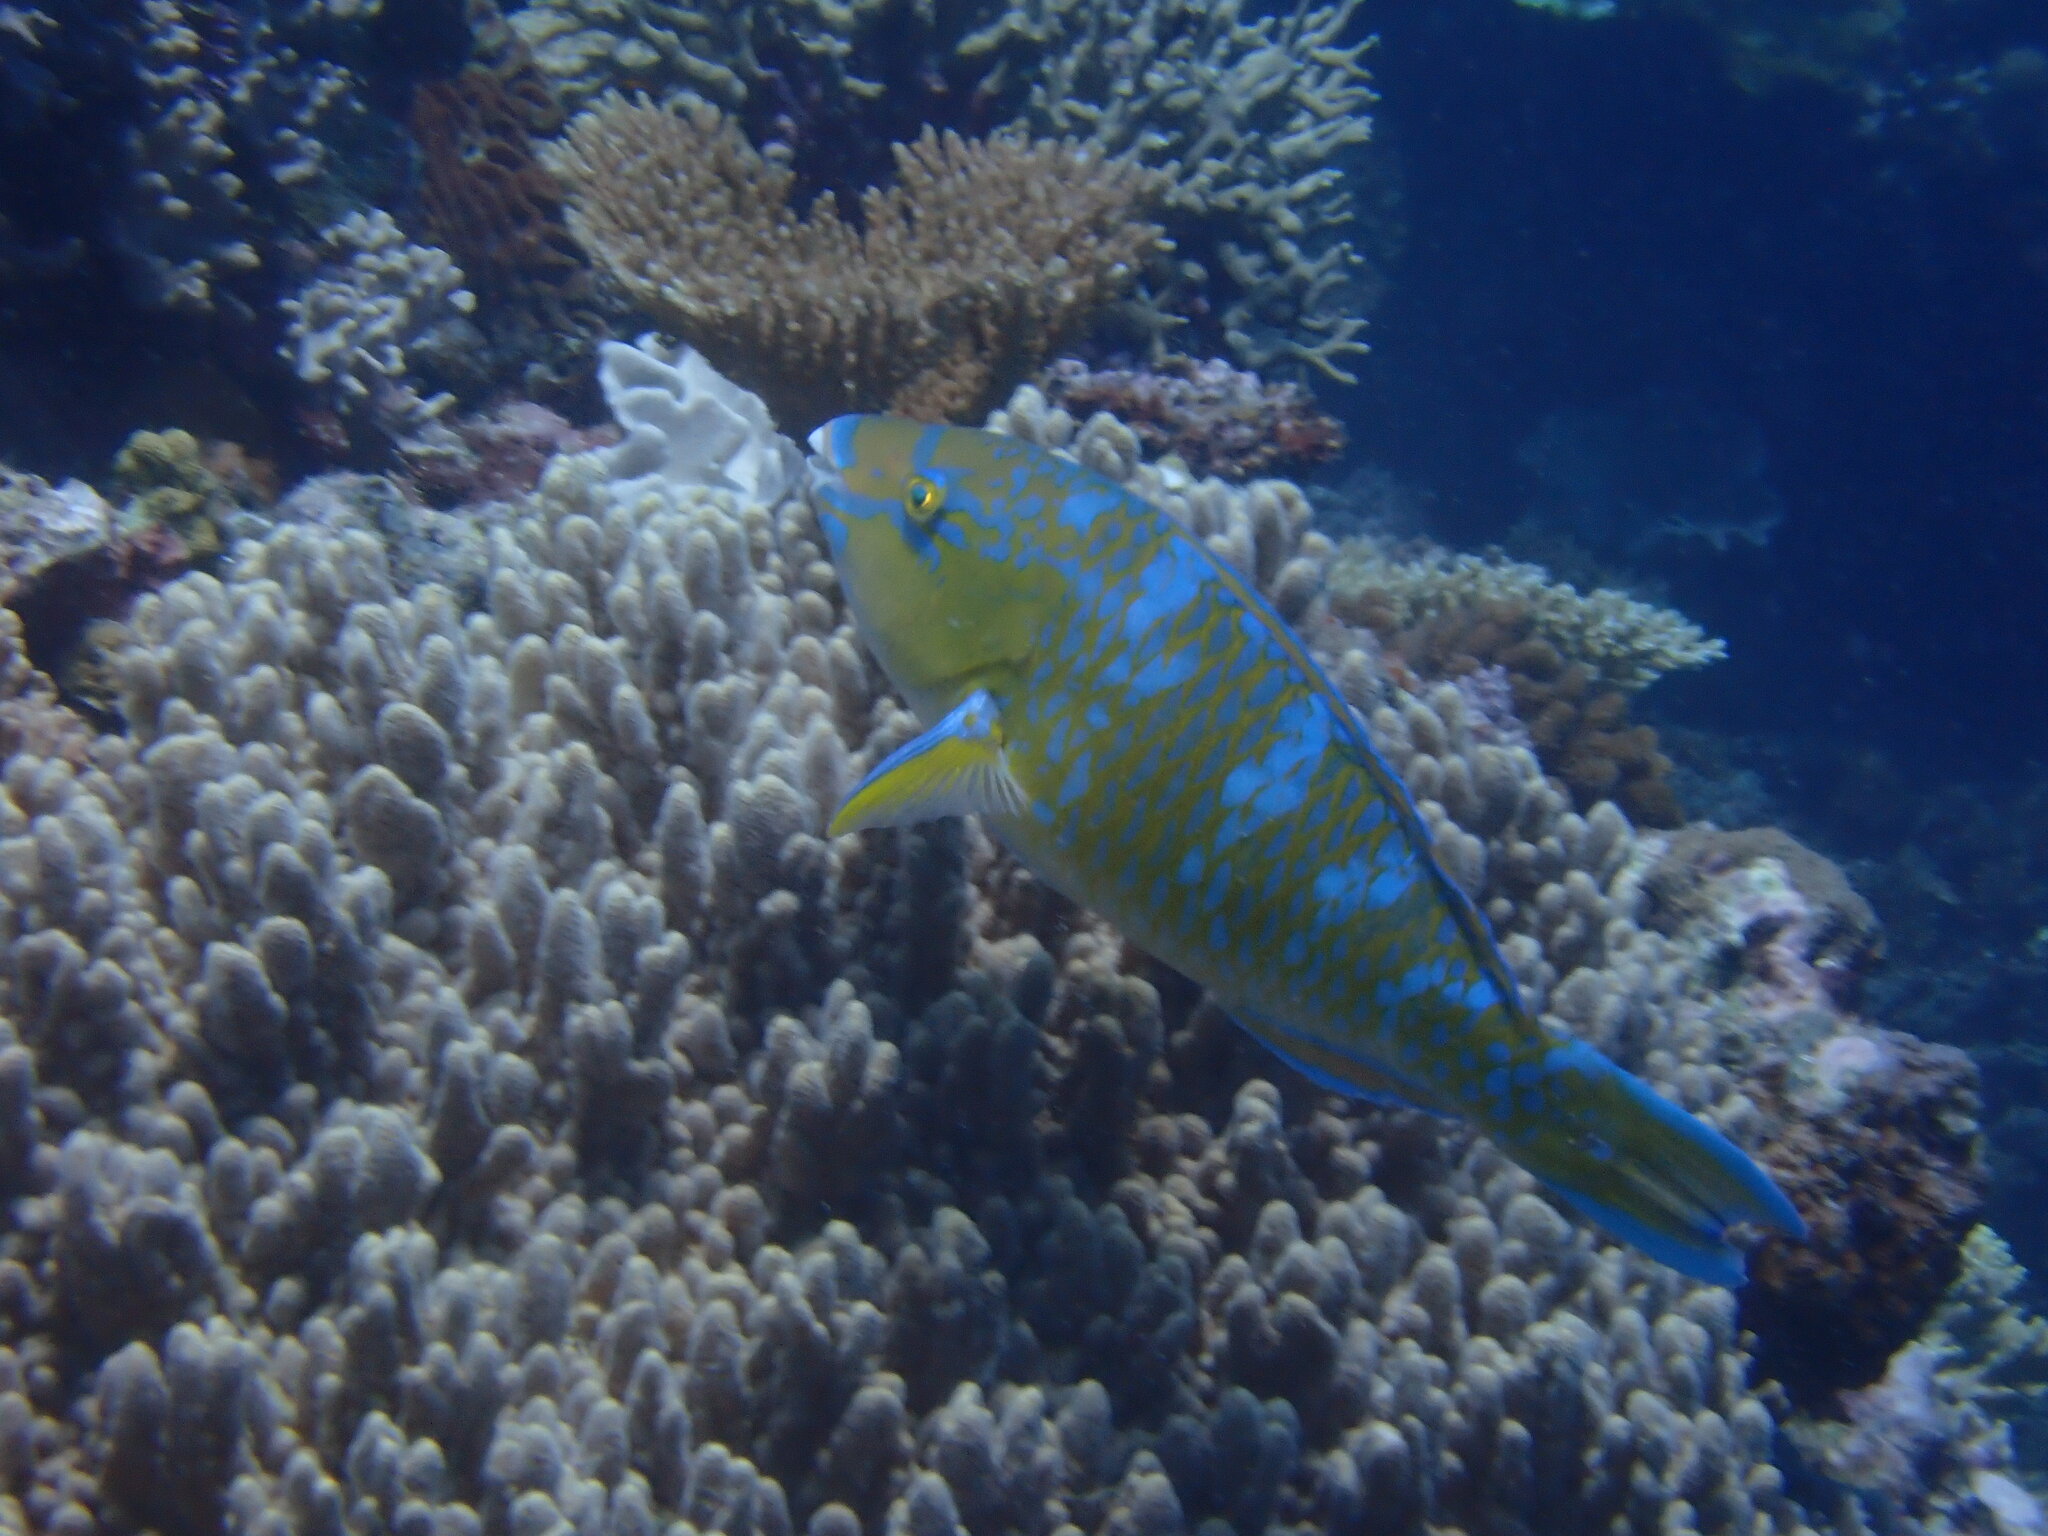
Scarus ghobban (Blue-barred Parrotfish)